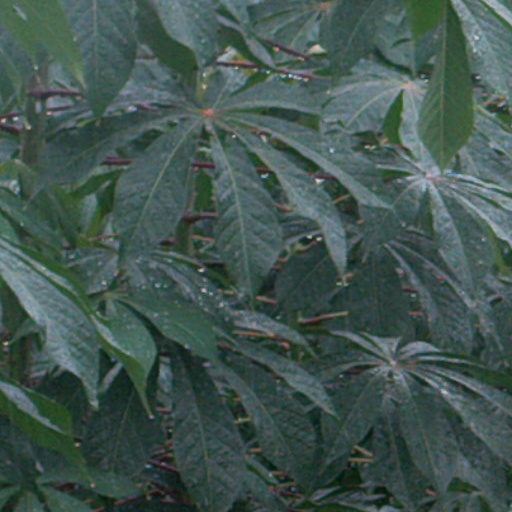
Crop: cassava